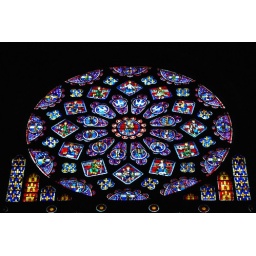
Cathedral, rose window at Northern Portal. Taken by Ron.